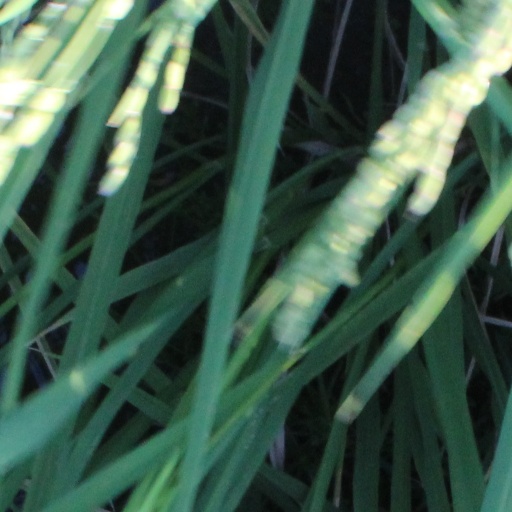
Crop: rice